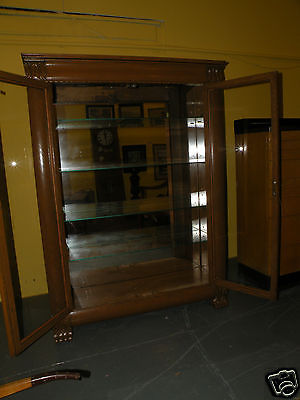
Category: cabinet